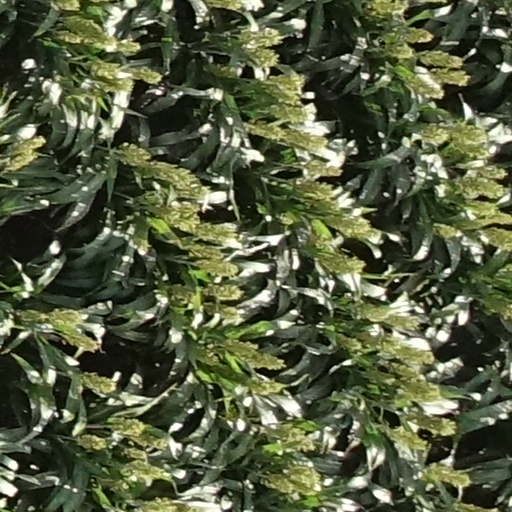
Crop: sorghum